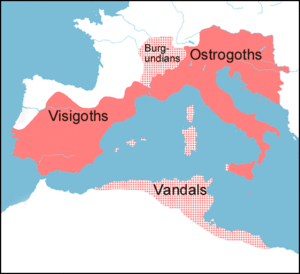
Flavius Odoacre ou Odoacer ou encore Odovacer, né vers 433, et mort le 16 mars 493, est un soldat de l'Empire romain d'Occident.